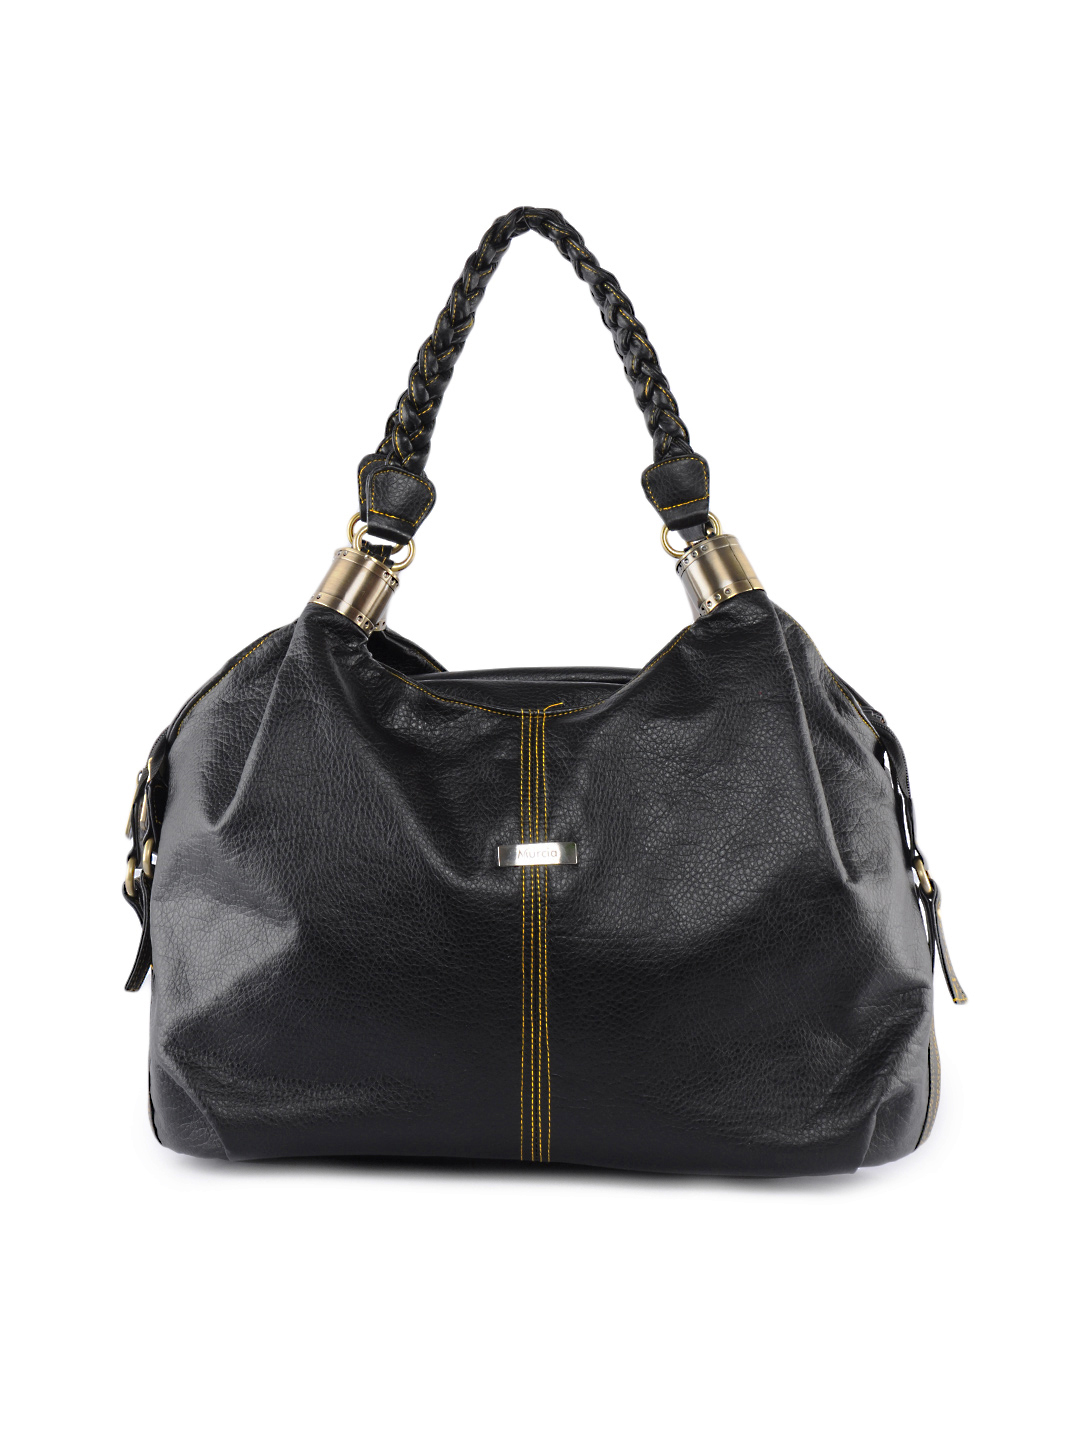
Murcia Women Black Handbag
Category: Accessories / Bags / Handbags
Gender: Women
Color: Black
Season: Winter 2015
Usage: Casual